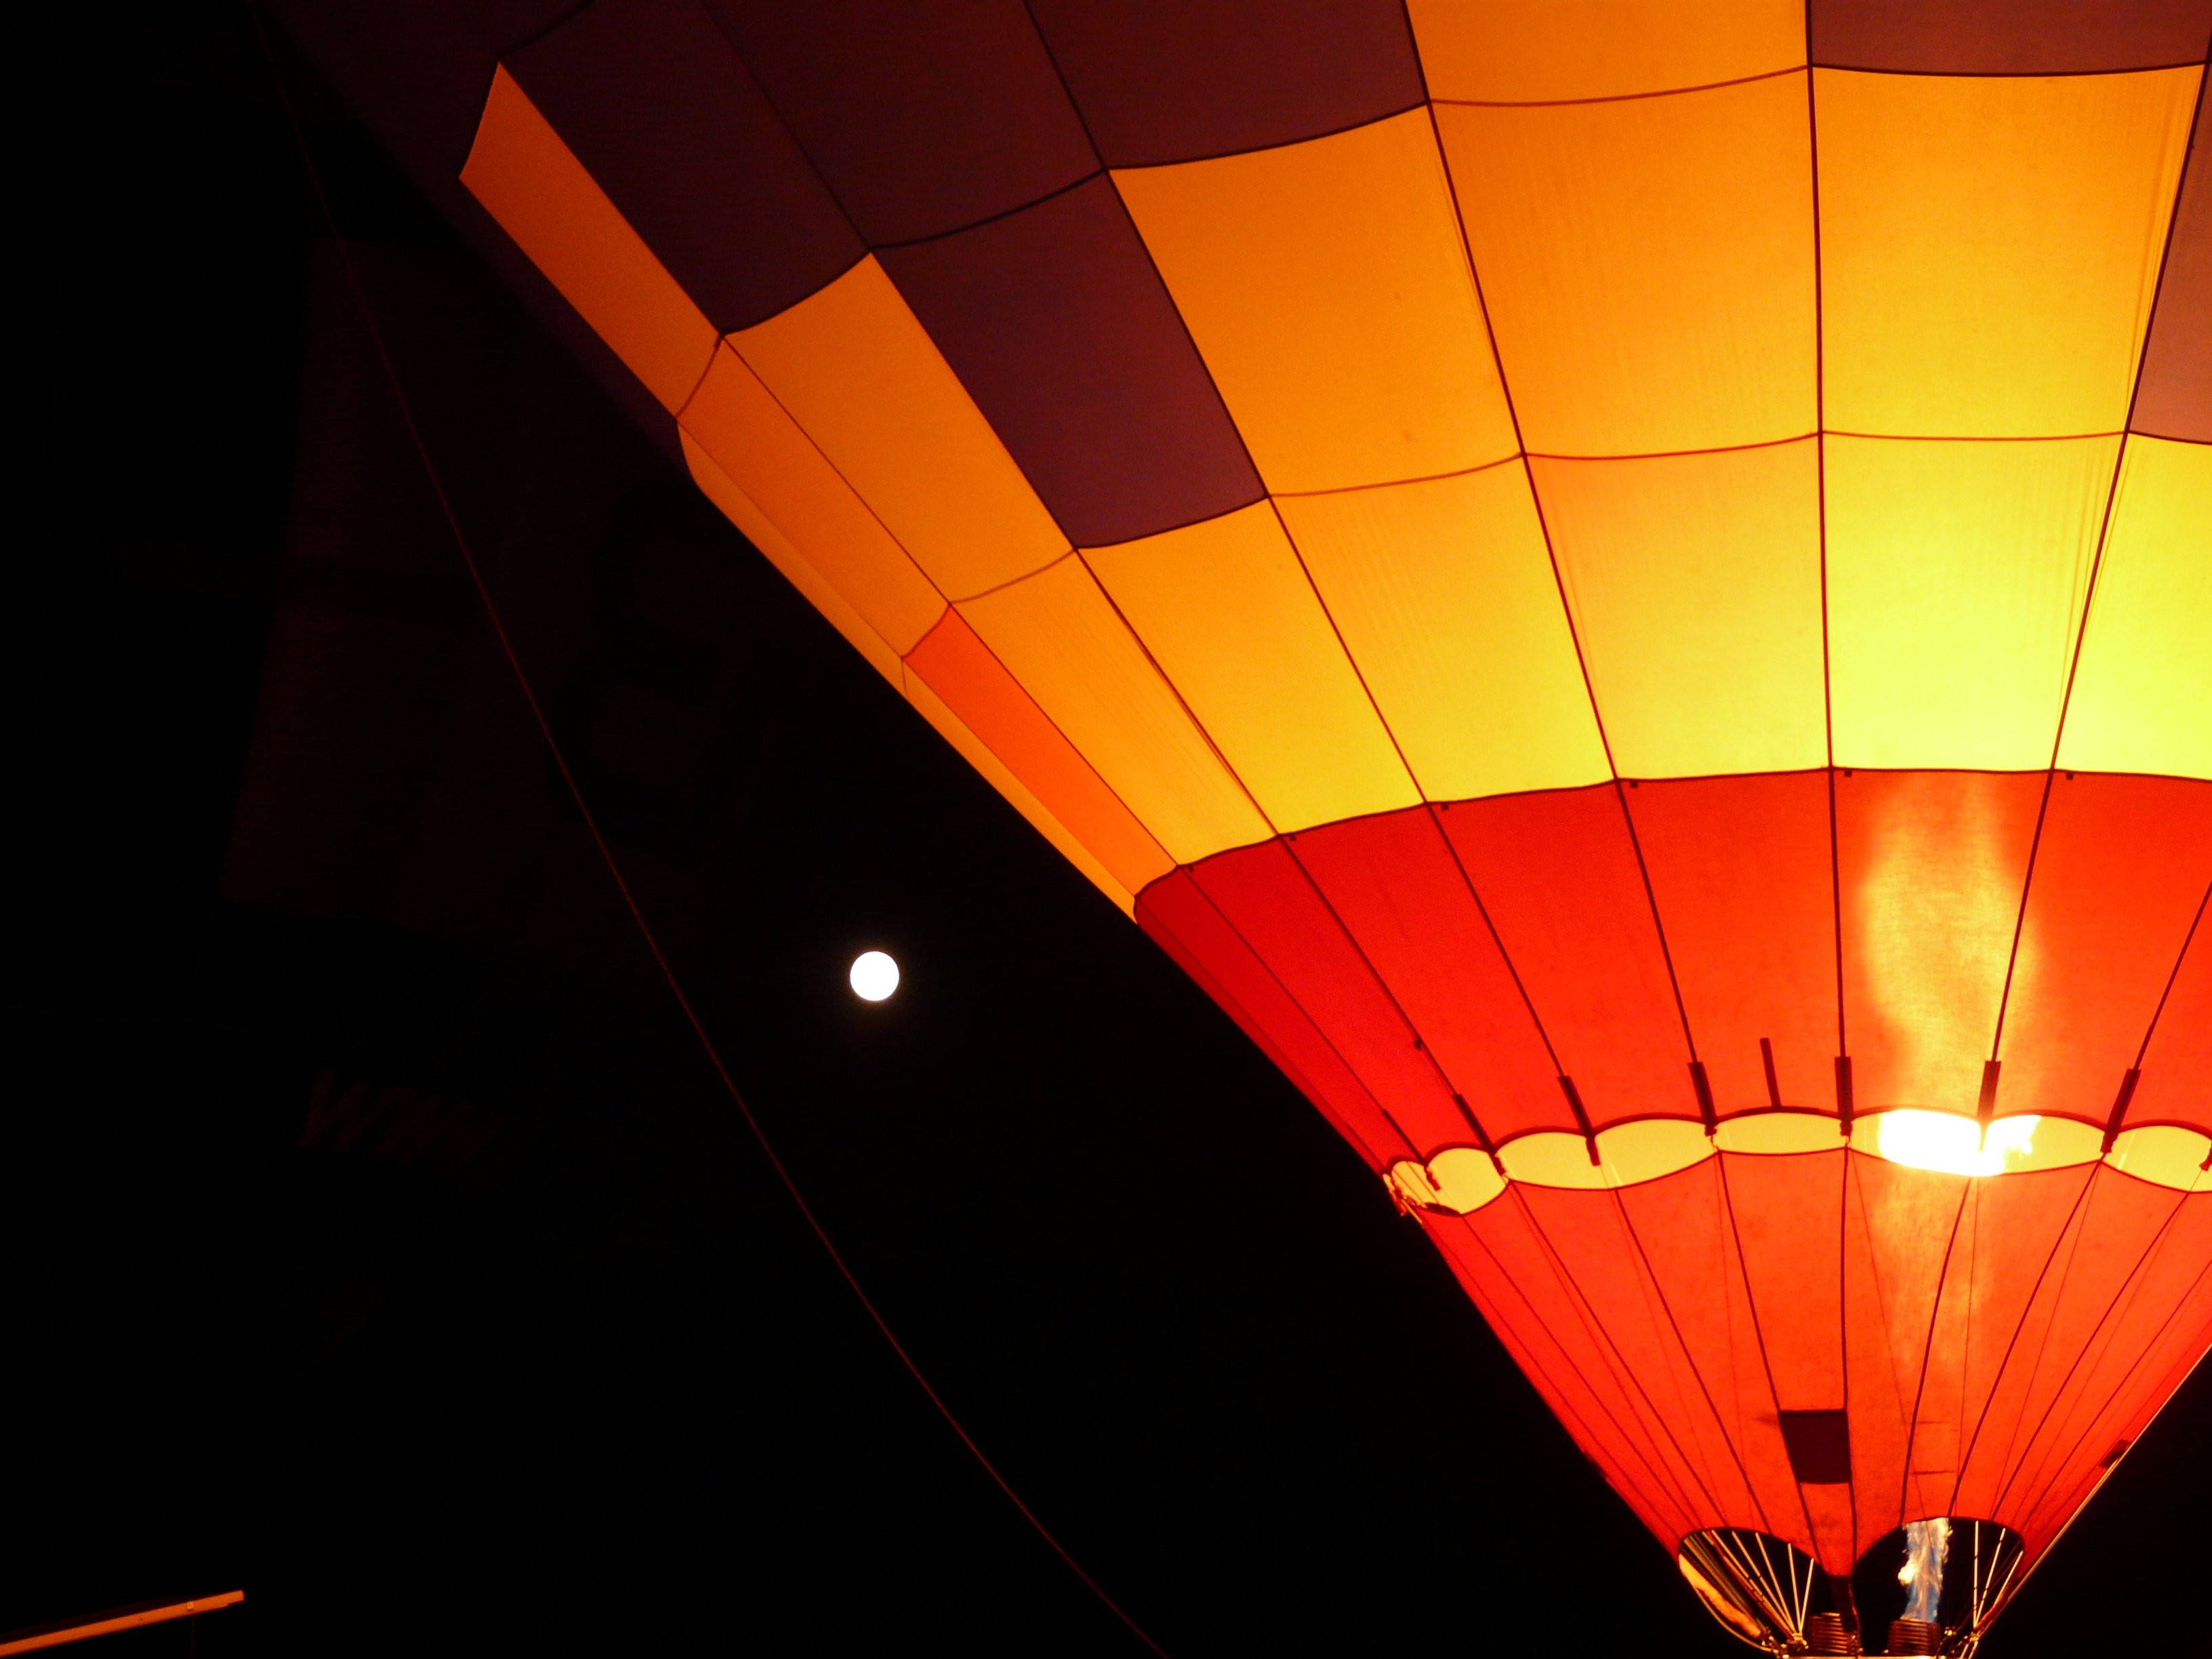
wing, light, night, balloon, hot air balloon, aircraft, orange, vehicle, color, drive, hot air, romance, glow, colorful, symmetry, hot air ballooning, balloon glow, atmosphere of earth, executive car